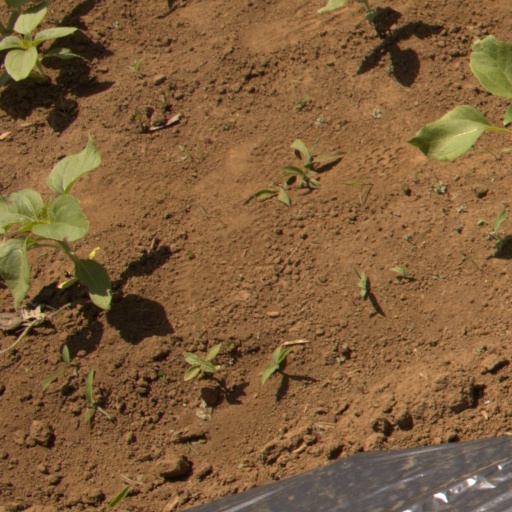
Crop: Jerusalem artichoke